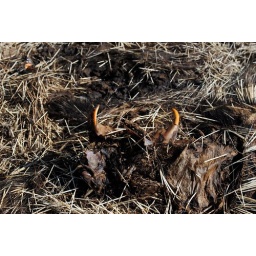
It is a road kill in the black hills and the porcupine incisors are quite yellow and very long.